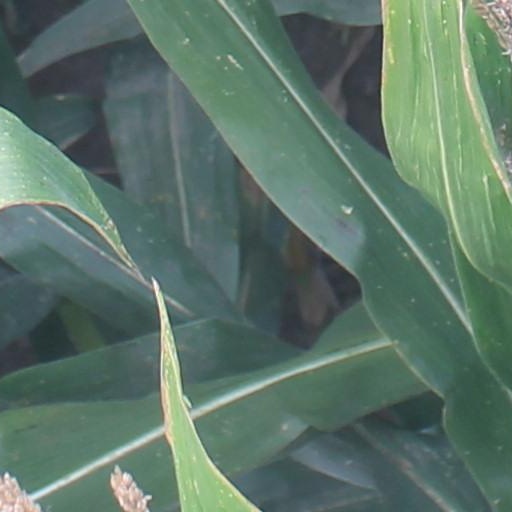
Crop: maize; corn